The Space Bar

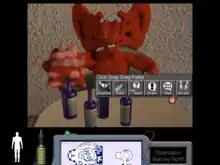
The player prepares to converse with an Auditon named Click Snap Snap Rattle. The pop-up menu displays options such as "touch" and "chat", and the PDA head-up display takes up the bottom of the screen.

"The Space Bar" is a graphic adventure game that takes place from a first-person camera perspective. The player points and clicks with a mouse cursor to navigate the game world, examine and manipulate the environment, look around and converse with non-player characters. In a manner that has been compared to "Myst" and "Zork Nemesis", player movement is restricted to jumps between panoramic static screens; the camera view can rotate 360° on each screen. A pop-up menu is used to interact with characters and the environment: the menu's options change depending on the object selected, and can include actions such as "greet" or "take". At the bottom of the game screen, the PDA interface contains an item inventory, a mini-map, a journal and other features.